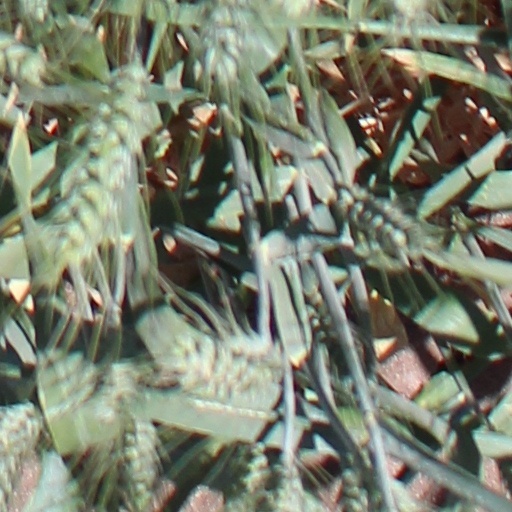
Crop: wheat